Harland Rowe

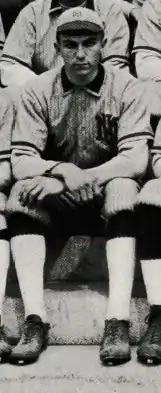
Rowe with the 1915 University of Maine team

Harland Stimson "Hypie" Rowe (April 20, 1896 – May 26, 1969), was an American professional baseball third baseman who played in with the Philadelphia Athletics of Major League Baseball. He batted left and threw right-handed. Rowe had a .139 batting average in 17 games, five hits in 36 at-bats, in his one year in the major leagues. He was born and died in Springvale, Maine.